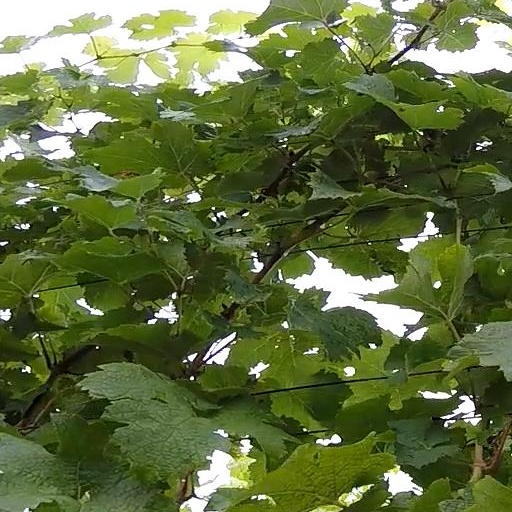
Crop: grape